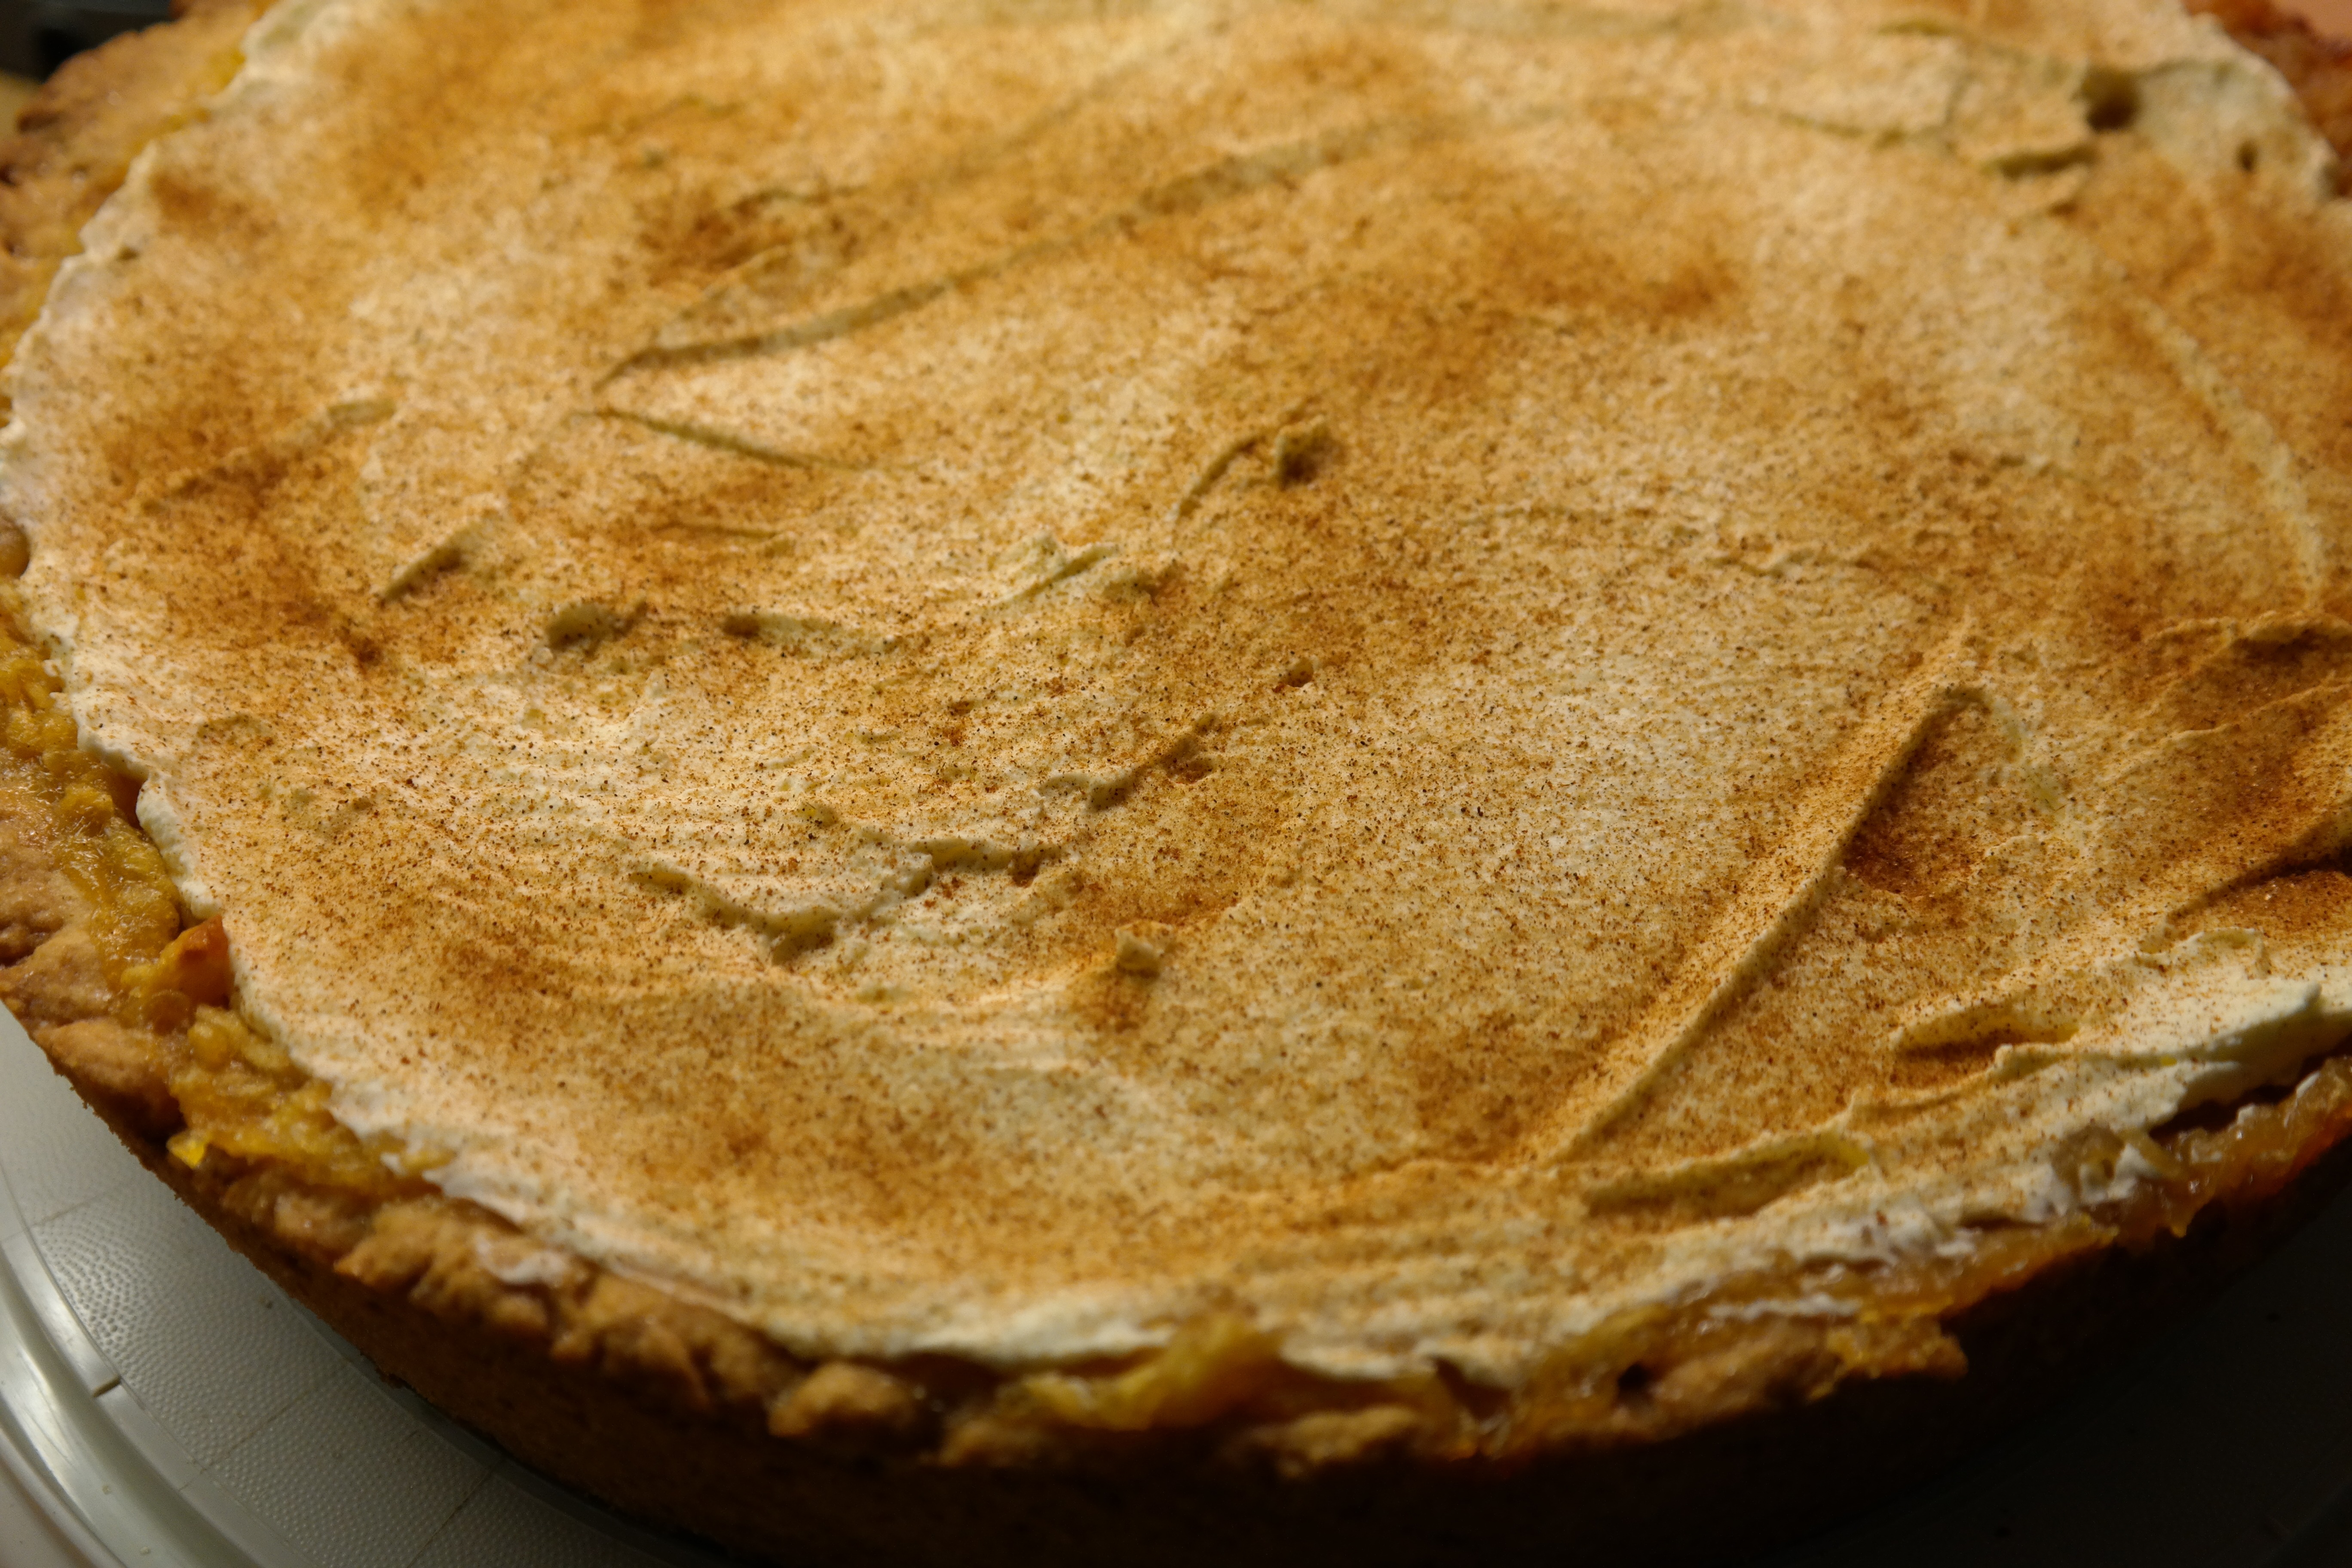
sweet, dish, meal, food, breakfast, baking, dessert, cuisine, delicious, cake, pie, apple pie, baked goods, coffee party, grass family, flatbread, apple champagne cake